Fury (2001 series)

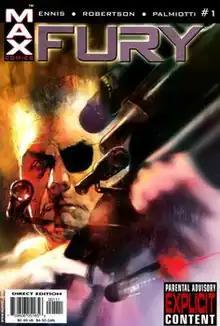
Cover art by Bill Sienkiewicz

Fury is a 2001 six issue miniseries about Nick Fury written by Garth Ennis. The series was published under Marvel's MAX imprint and featured much harder violence and explicit material than was common at the time. This caused some controversy among fans and comic creators. The series takes place outside of main Marvel comics continuity and is interconnected with other series written by Garth Ennis under the Max imprint. It was followed by a prequel and a sequel.